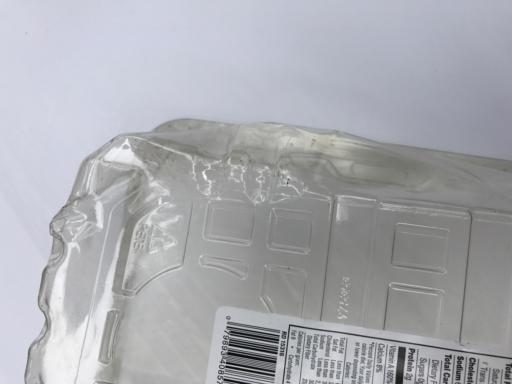
Waste category: plastic